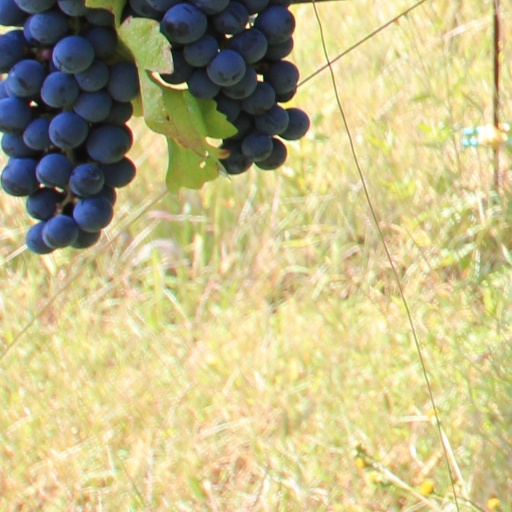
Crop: grape